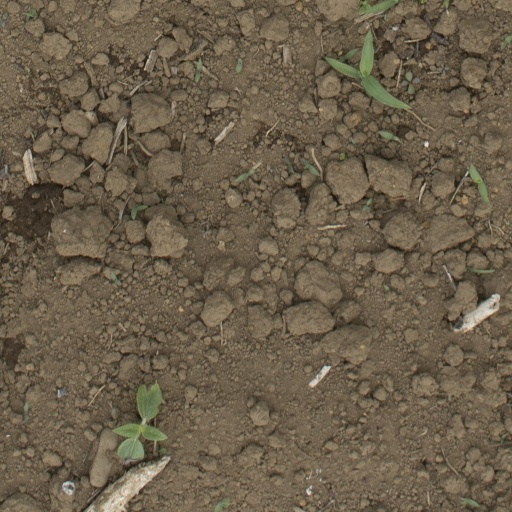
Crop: Jerusalem artichoke